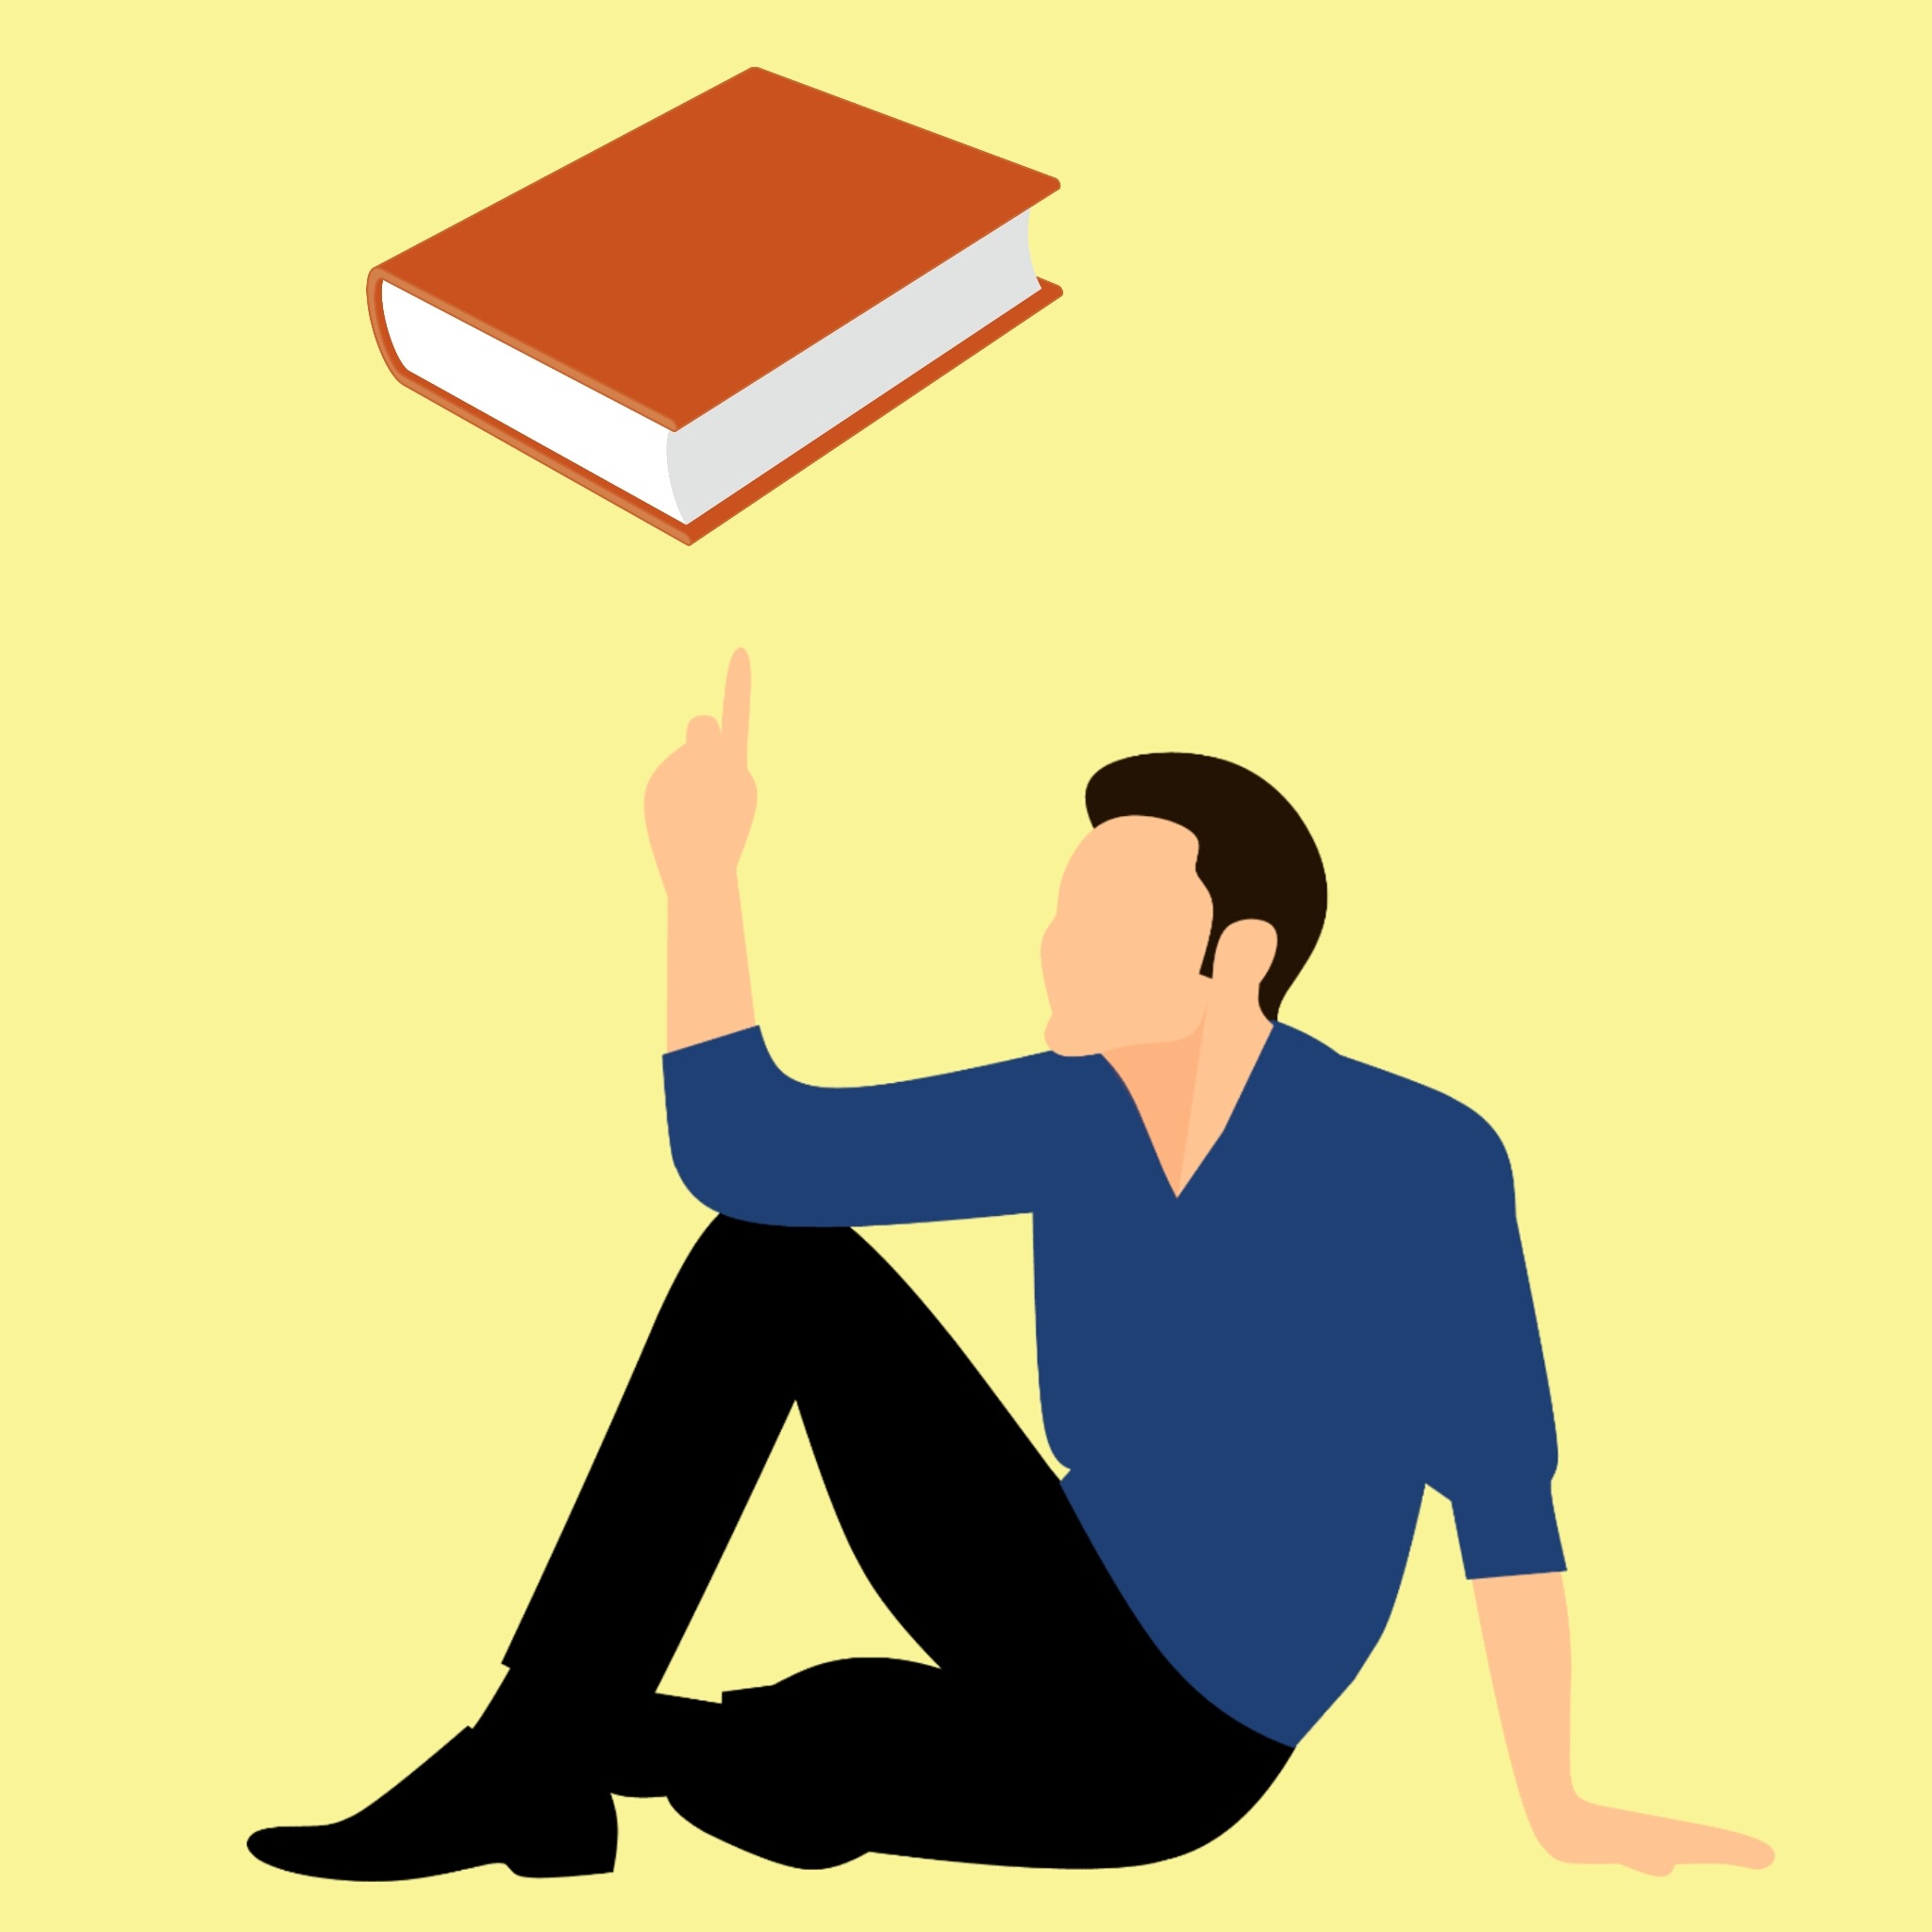
book, reading, reading a book, cover book, book icon, books isolated, books stacked, library, bookshelves, old books, pointing, man, full, up, body, isolated, length, people, finger, casual, boy, blue, background, brunette, caucasian, choice, choosing, confident, dude, fashion, guy, jeans, look, male, person, presenting, relaxed, seated, selecting, shirt, showing, sitting, cartoon character, idea, design, yellow, standing, human behavior, cartoon, line, arm, hand, clip art, conversation, font, angle, illustration, graphics, communication